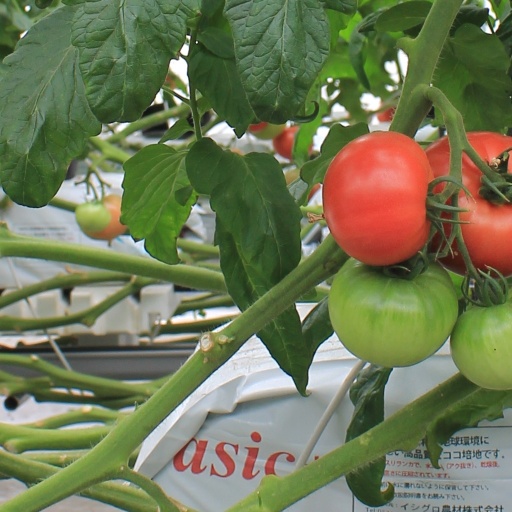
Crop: tomato